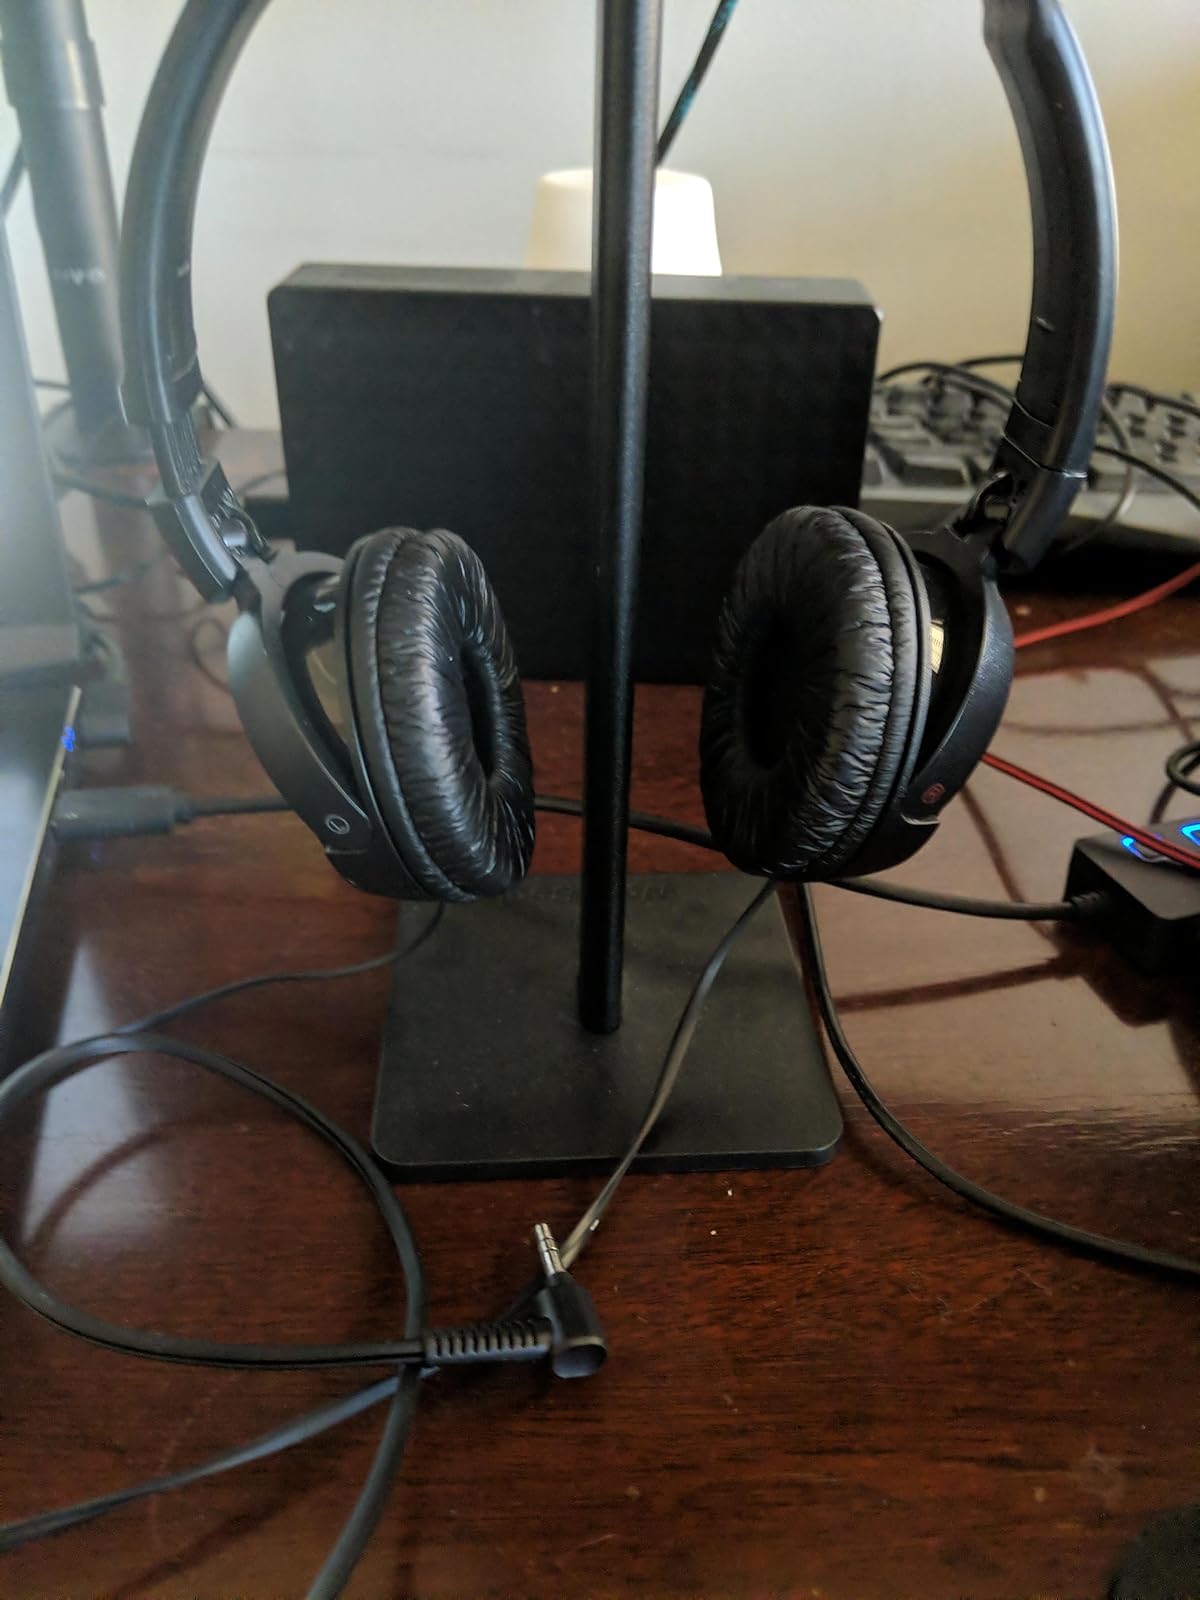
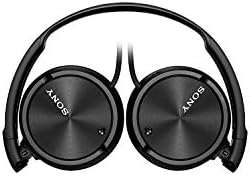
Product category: headphones
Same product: yes